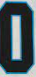
Number: 0